Amshinov

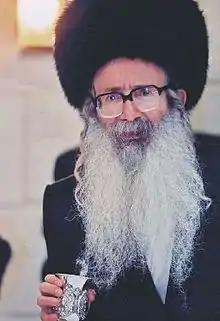
Rabbi Yaakov Aryeh Yeshaya Milikowsky

Yaakov Aryeh Yeshaya Milikowsky, the Amshinover rebbe in the Bayit Vegan section of Jerusalem, was born in the United States and was named after his ancestor Yaakov Aryeh Guterman of the hasidic dynasty of Radzymin. He is the son of Yerachmiel Yehudah Meir Kalish's daughter Chayah Nechamah and her husband Chaim Milikowsky.